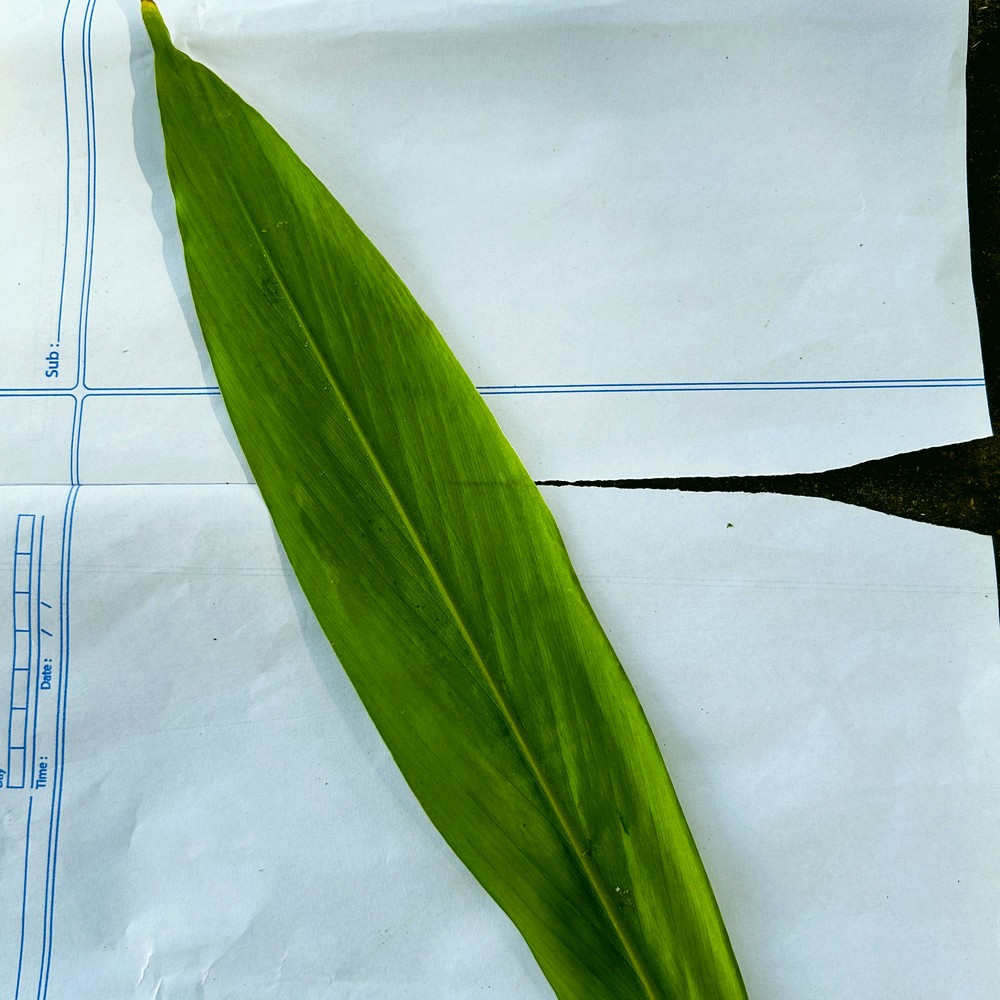
Label: Healthy Leaf